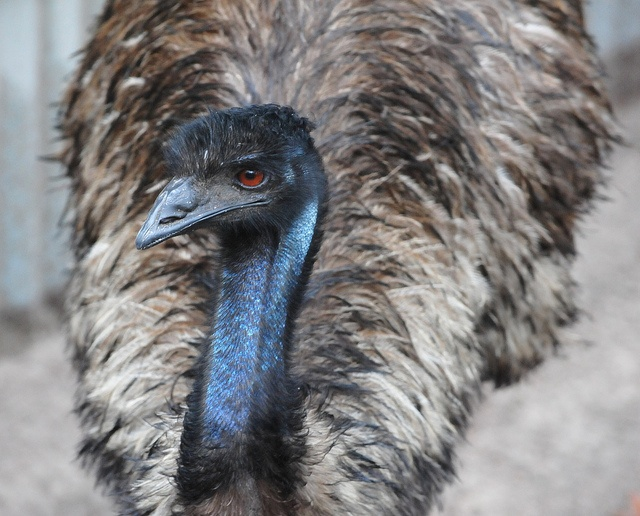
A bird with a blue head and brown body.
A close of picture of a bird that has red eyes
A close-up of a blue and black emu's face.
A close up of a large feathery ostrich
A large bird with lots of and red eyes.